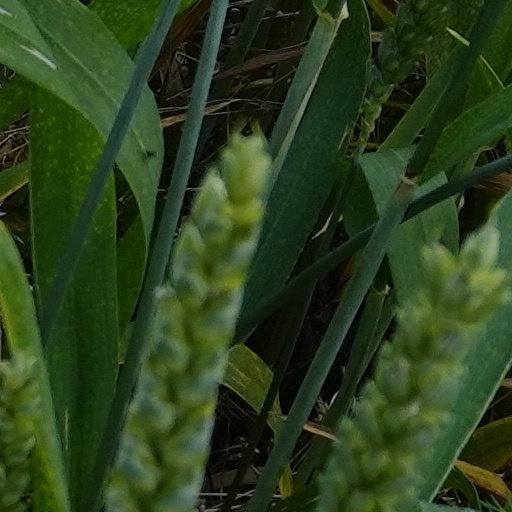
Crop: wheat